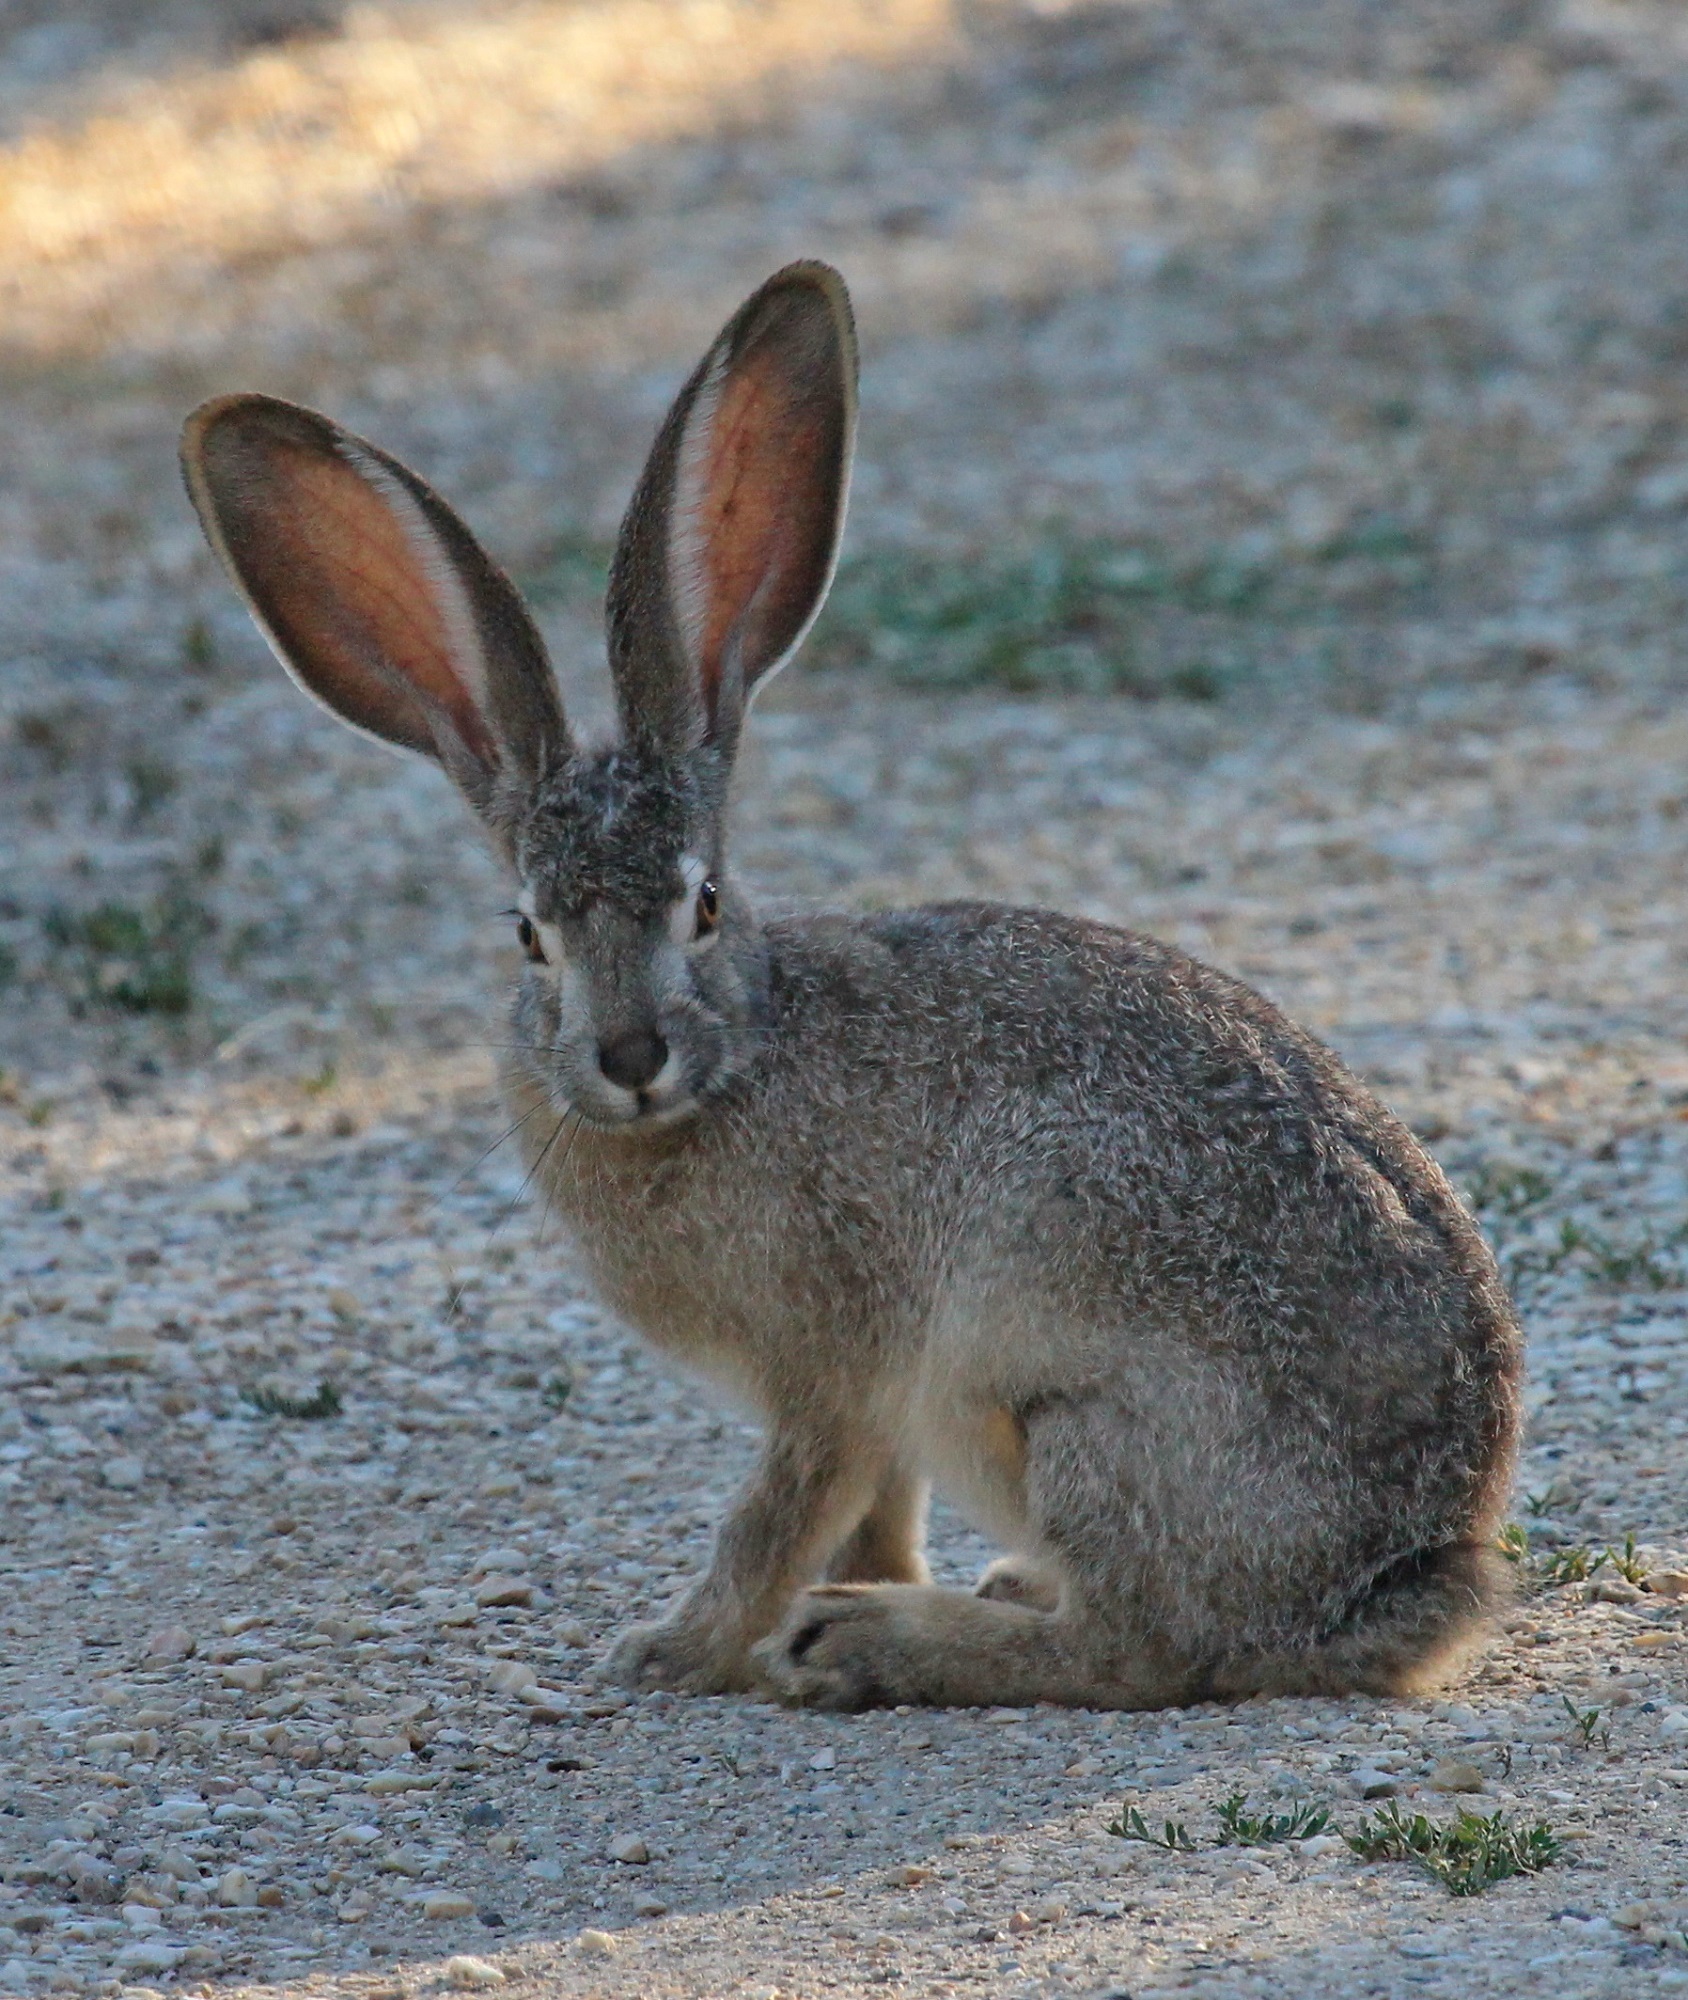
nature, cute, looking, wildlife, wild, portrait, fluffy, sitting, mammal, gray, fauna, rabbit, wallaby, hare, ears, vertebrate, marsupial, curious, black tailed jackrabbit, domestic rabbit, rabits and hares